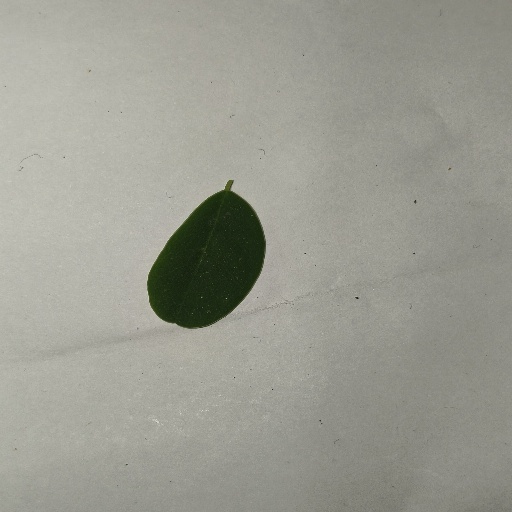
Species: Sojina
Leaf condition: Healthy Leaf